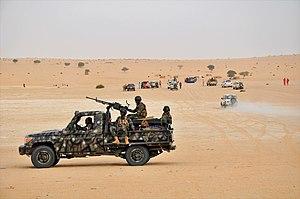
Un convoi de véhicules (avec escorte de sécurité) rendant une visite à Melek (Meleck), un village dans une partie isolée et aride de la commune rurale de N'Gourti (département de N'Guigmi, région de Diffa), à l'extrême est du Niger.